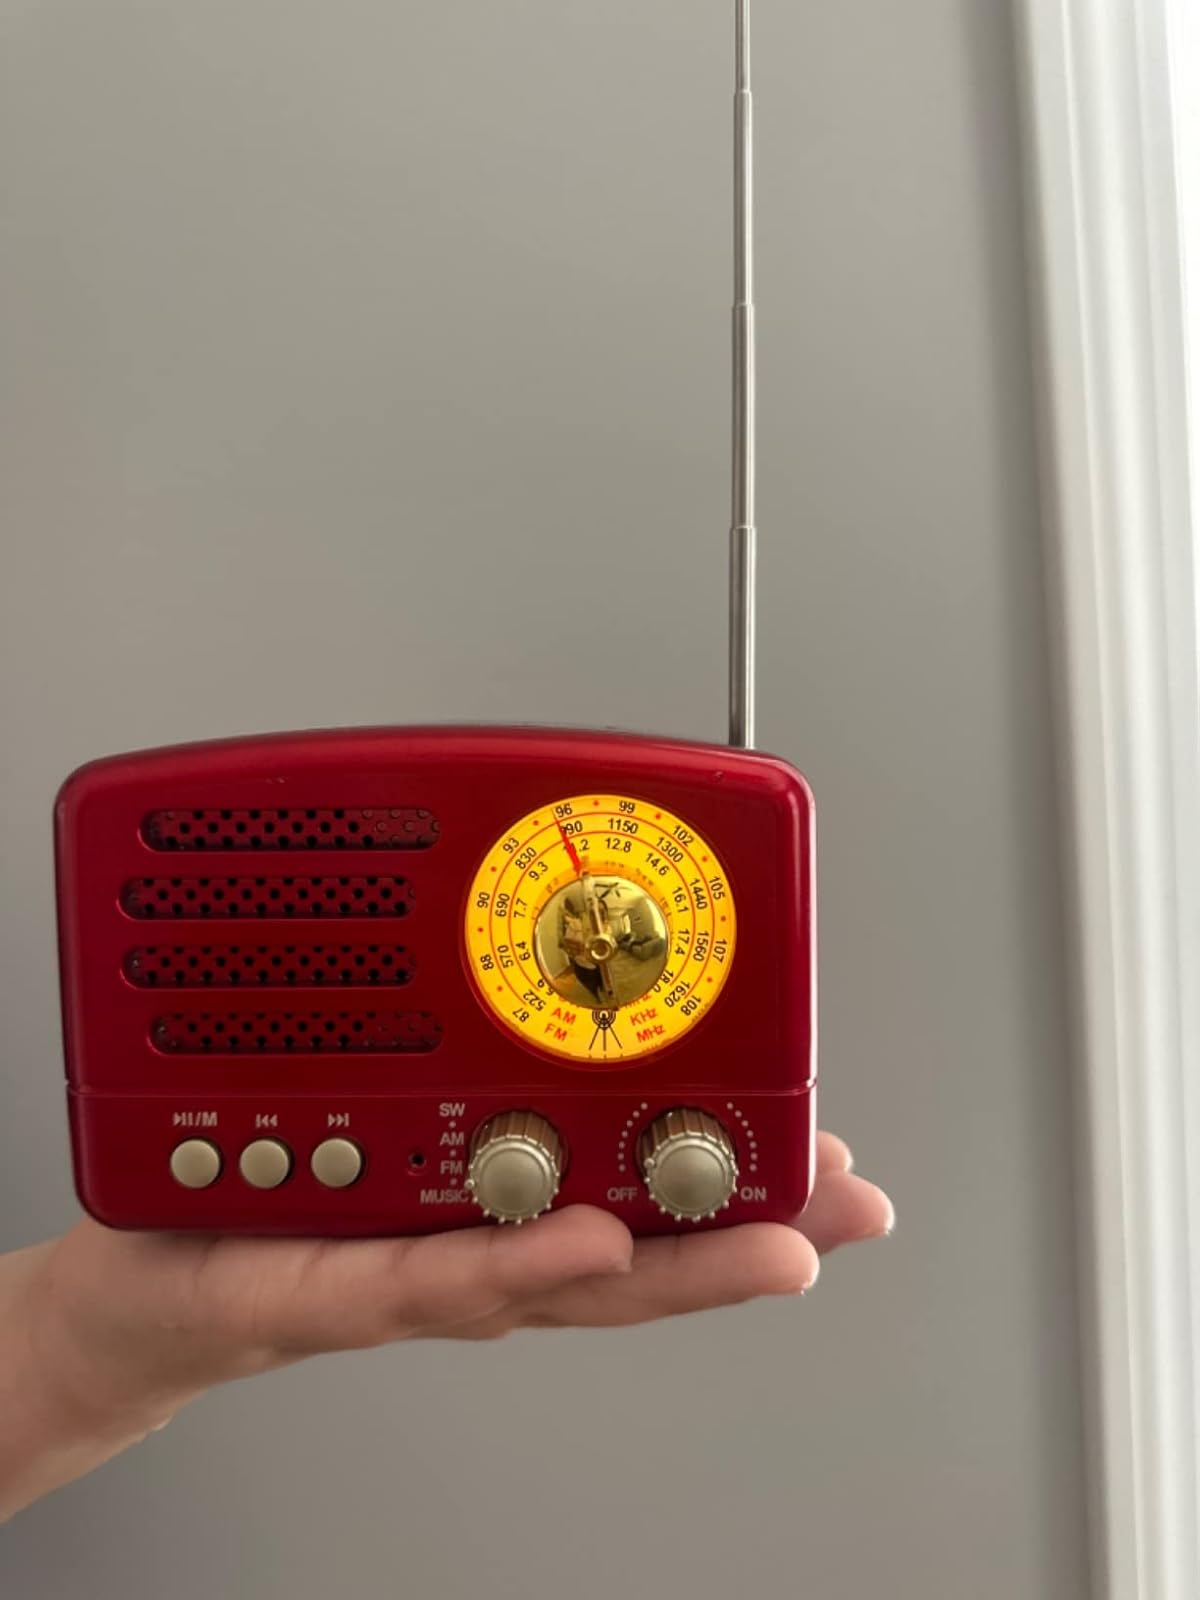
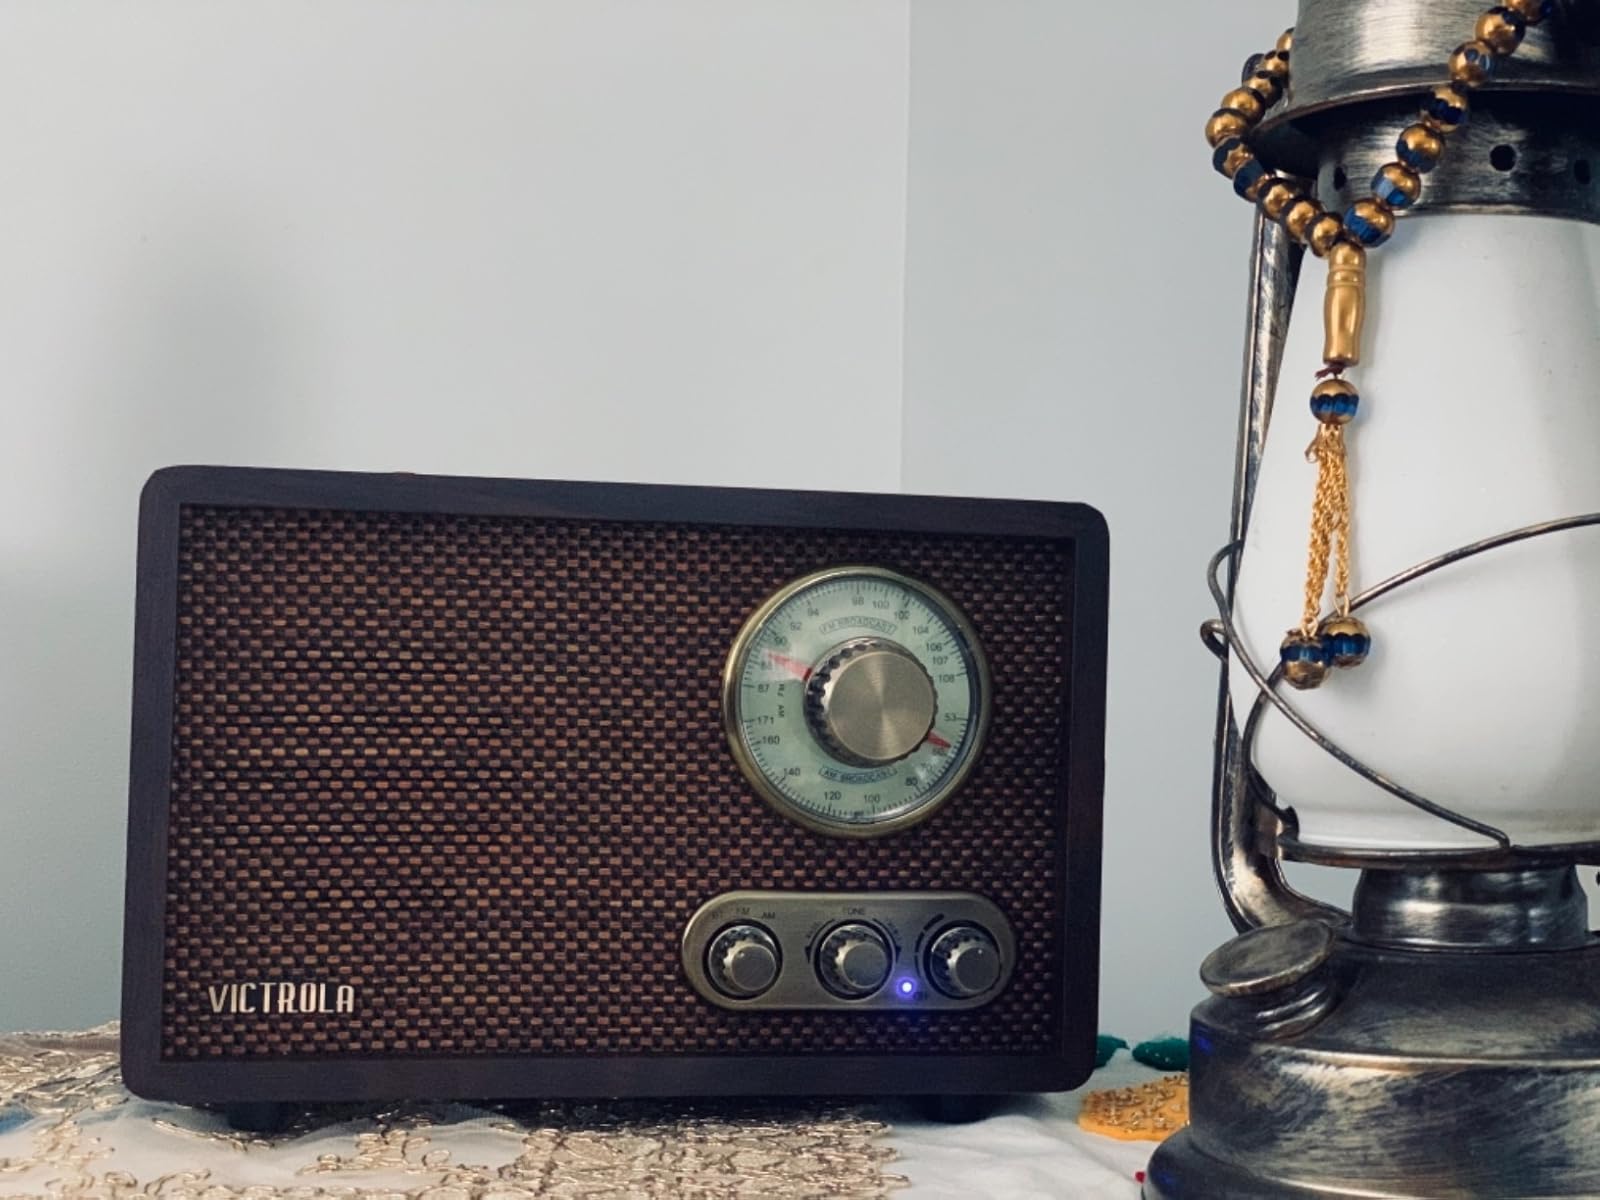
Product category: radio
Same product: no